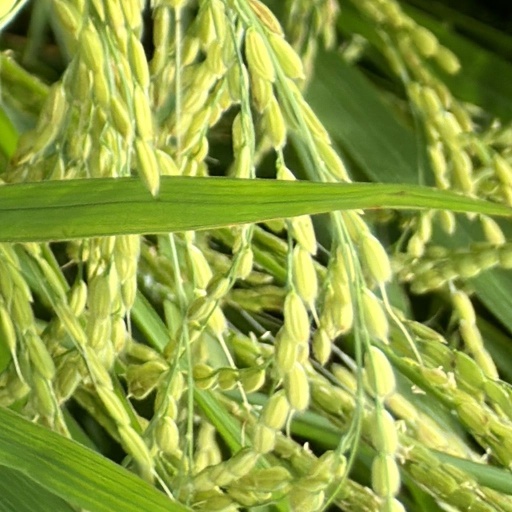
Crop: rice